Describe the emotion expressed in this image:  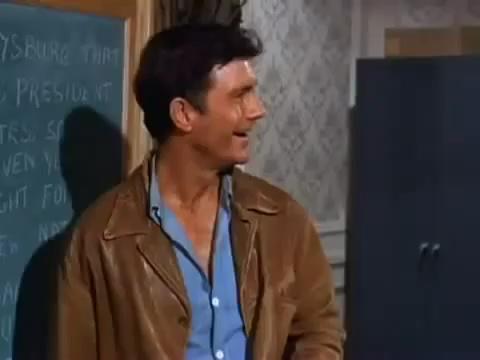
This person displays Fear, valence and arousal with high intensity.